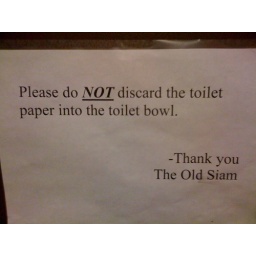
This was taken in the bathroom of a Thai restaurant down the street from my house